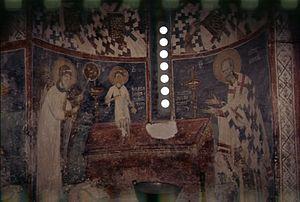
La Région du Nord-Est est une des huit régions statistiques de la Macédoine du Nord. La Région du Nord-Est est frontalière de la Serbie et de la Bulgarie.